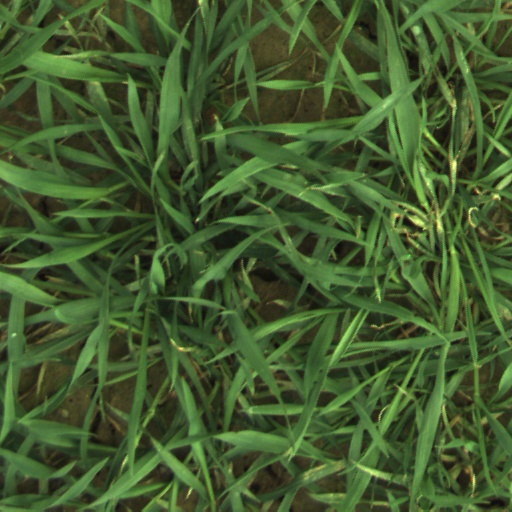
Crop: wheat